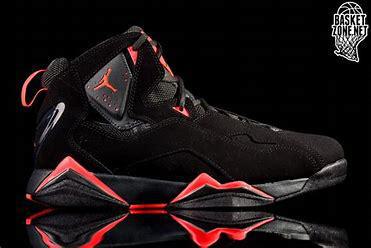
Brand: Jordan
Model: True Flight